Delft University of Technology

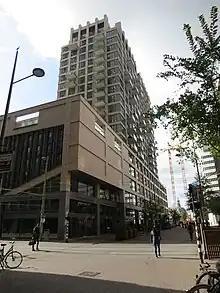
TU Delft campus at Turfmarkt 99 in The Hague. This building is shared with Leiden University.

Building 28 is the main building of Computer Science on campus. It hosts research groups of Intelligent Systems and Software Technology departments, educational and research labs, student study areas, meeting rooms, and the support staff of Computer Science.